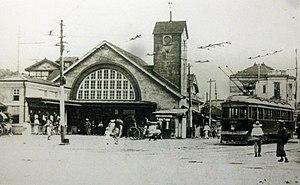
La gare de Shibuya est une gare ferroviaire majeure de la ville de Tokyo au Japon. Elle est située dans l'arrondissement de Shibuya qui lui donne son nom. La gare est desservie par les lignes des compagnies JR East, Tokyo Metro, Tōkyū et Keiō.